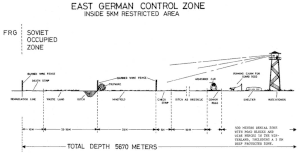
Le rideau de fer est la frontière fortifiée séparant les États européens tournés vers les États-Unis des États européens placés sous influence soviétique. Il s'agit d'une expression apparue sous la plume de Vassili Rozanov en 1918 et popularisée par Winston Churchill à partir de son discours à Fulton le 5 mars 1946.